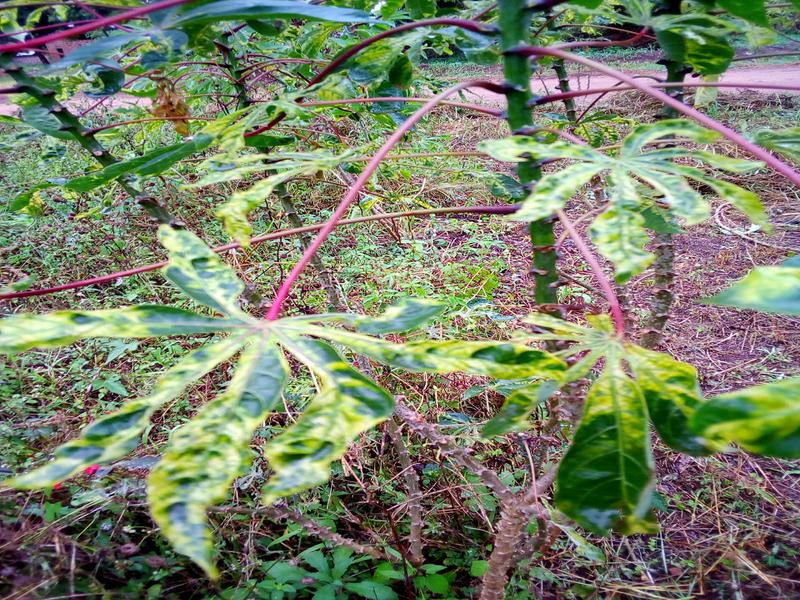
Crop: cassava
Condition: mosaic_disease